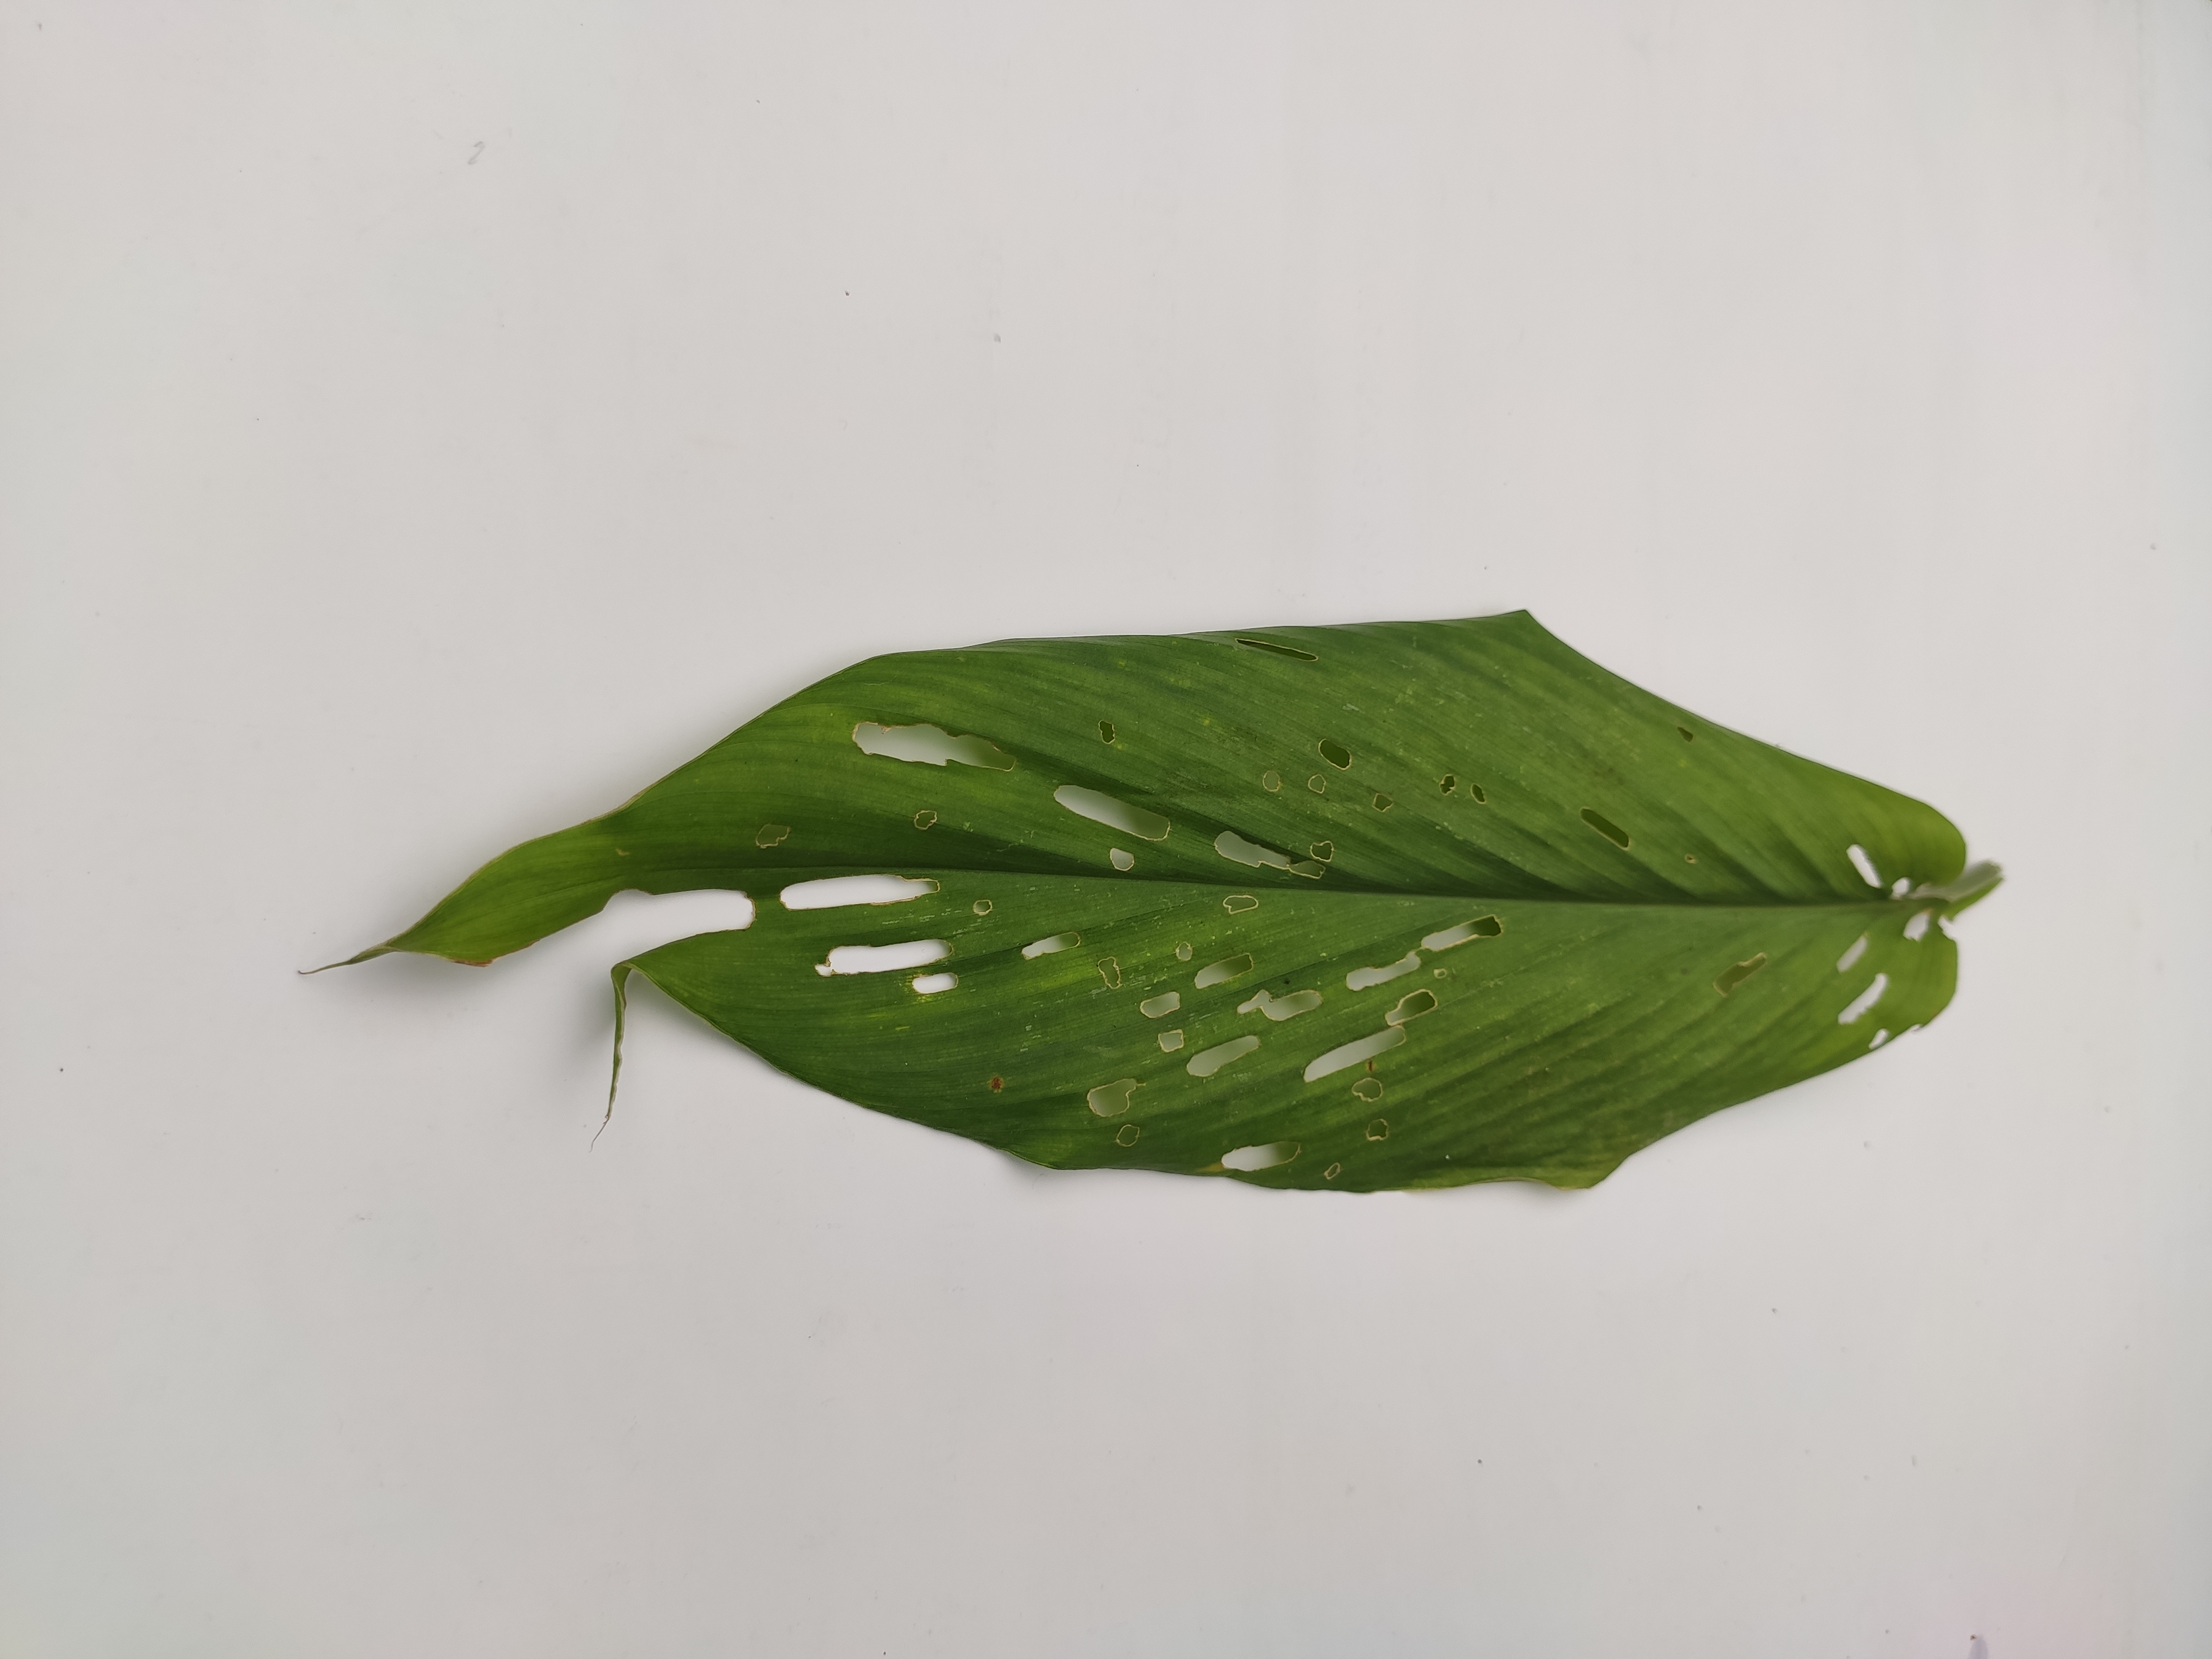
Label: Aphids_Disease